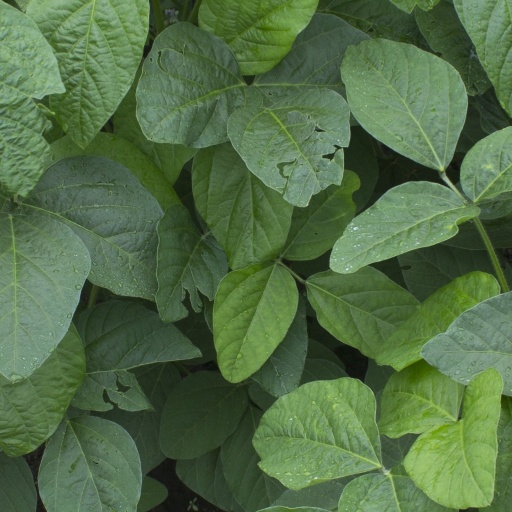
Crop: soybean